Walter Adams (politician)

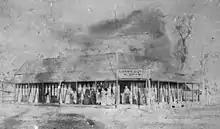
Adams Hotel, on the south-east corner of Burbong and Barolin Streets, Bundaberg

While living in Maryborough, Adams served as an alderman in the Maryborough Town Council and was chairman of its Works Committee.